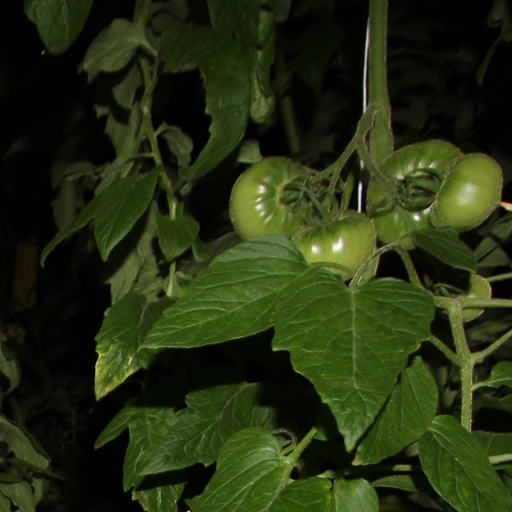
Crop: tomato